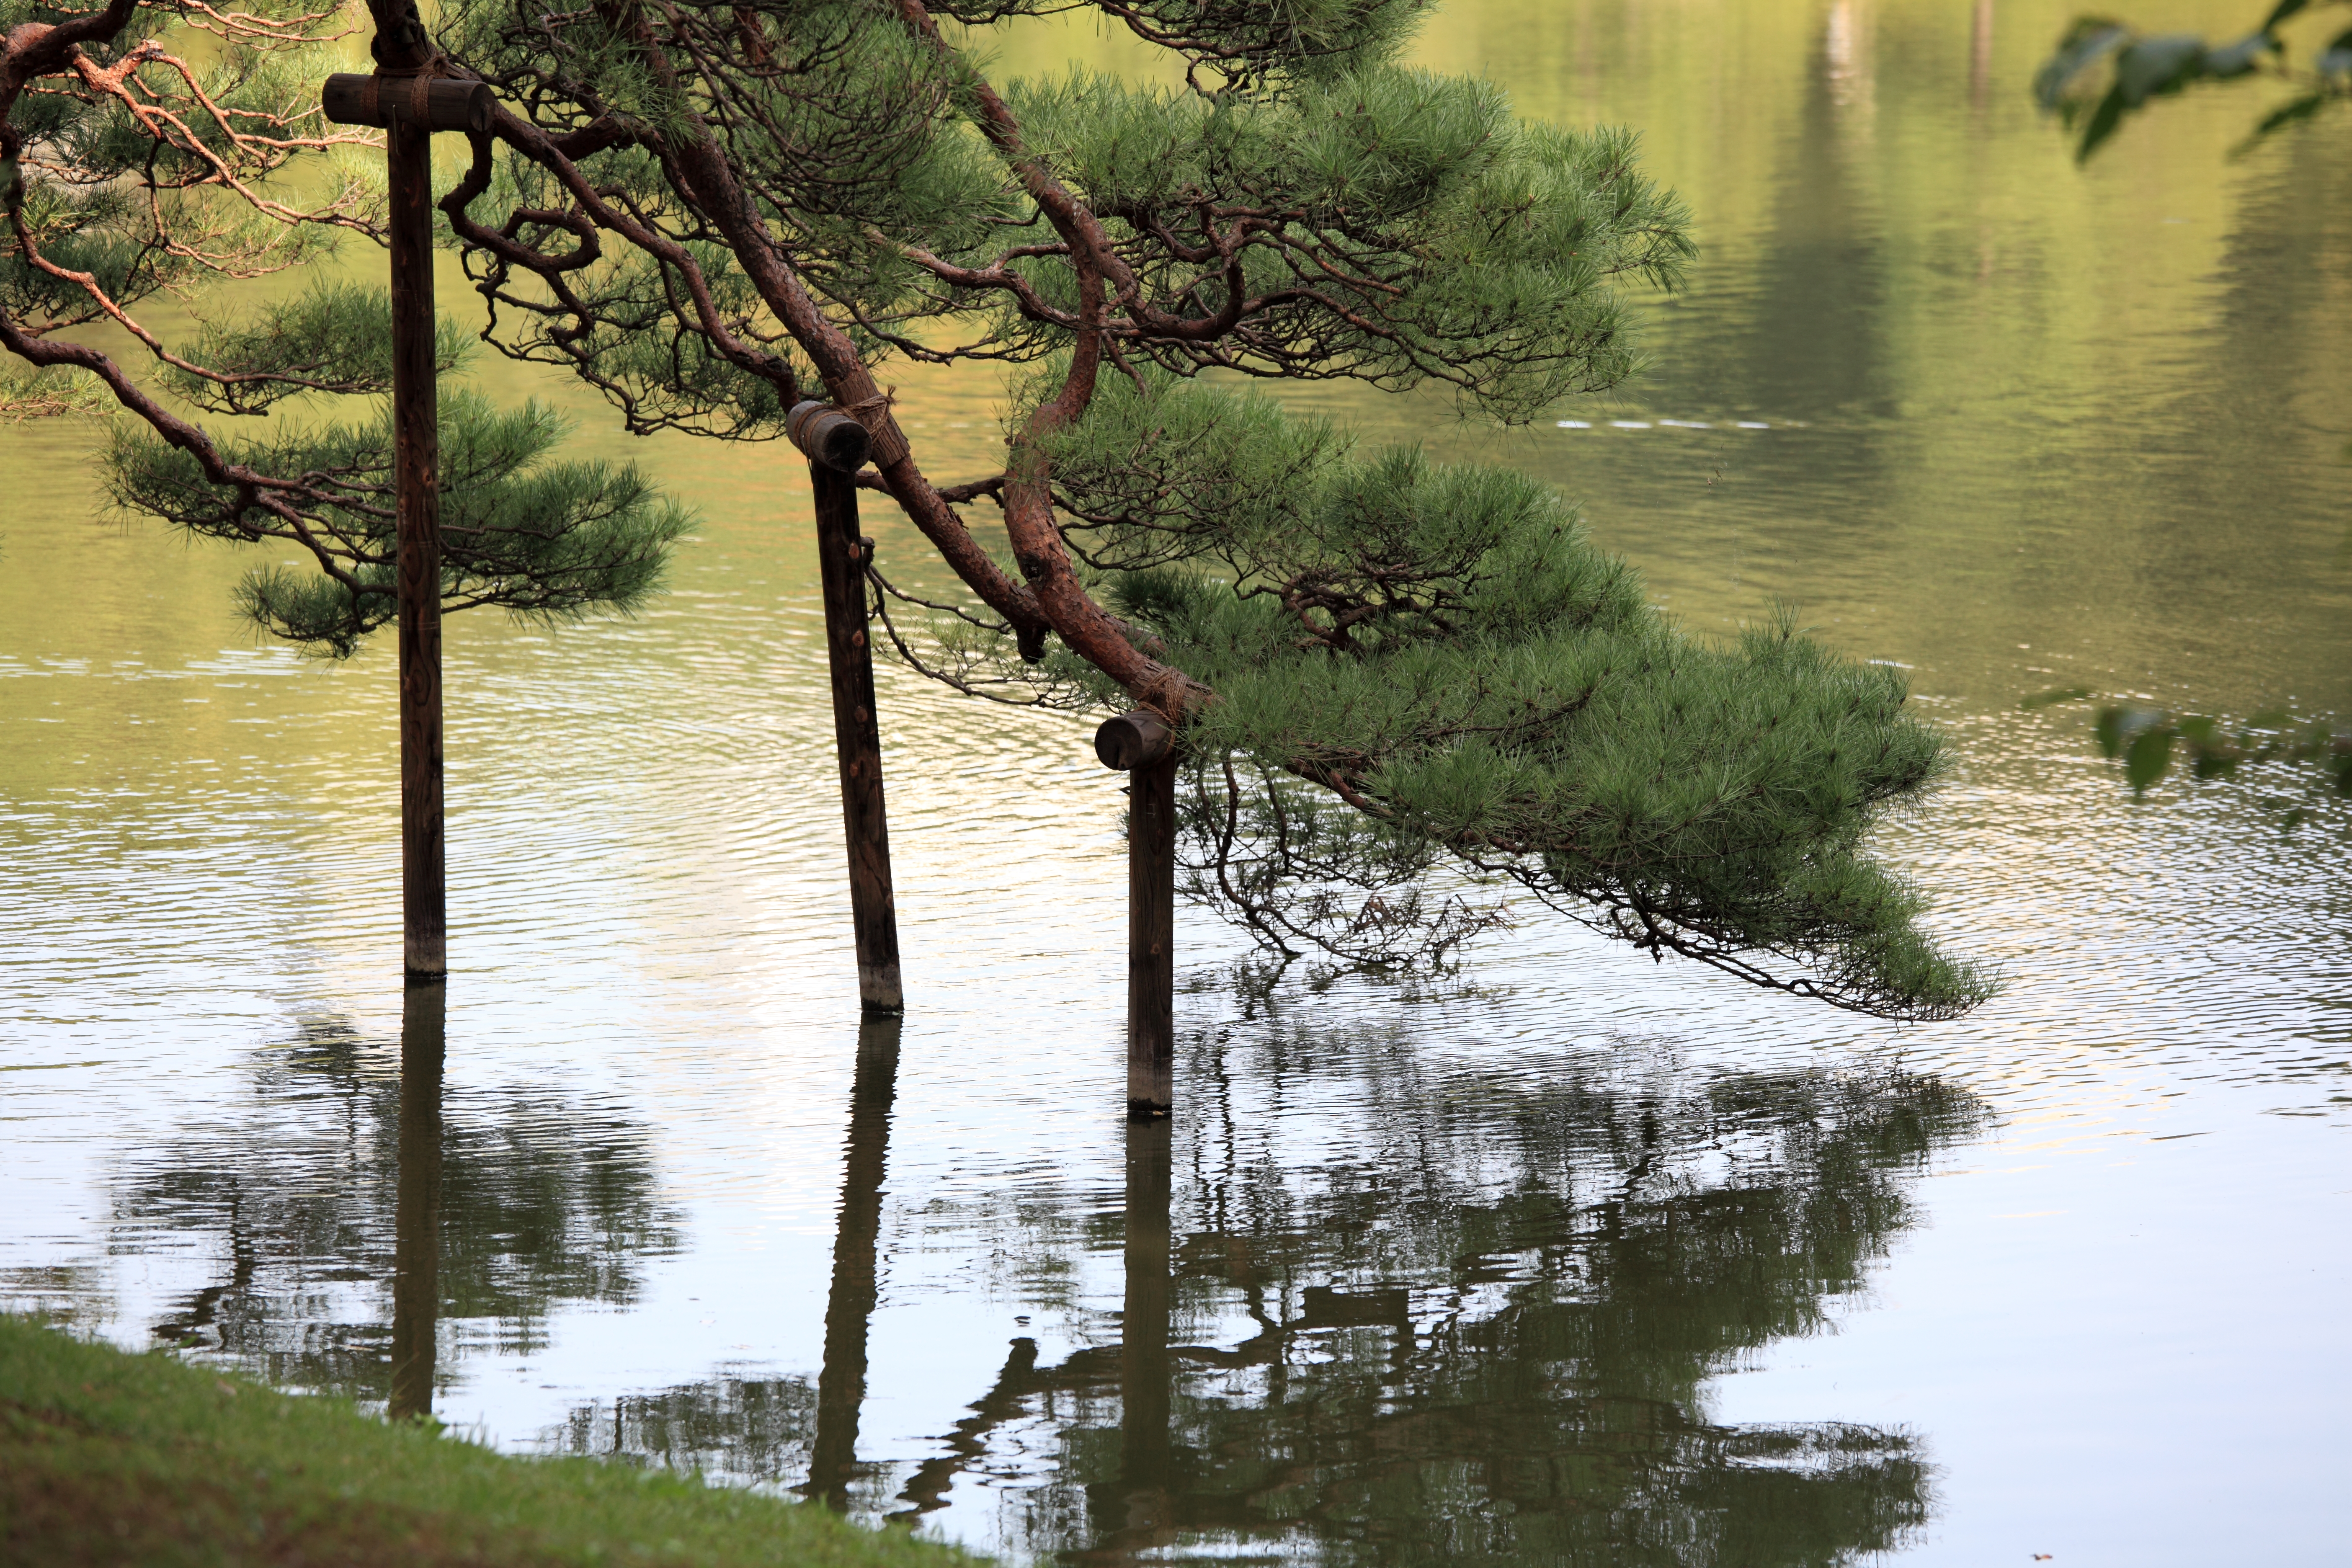
tree, water, nature, swamp, plant, morning, lake, river, pond, reflection, high, garden, waterway, tokyo, pinetree, wetland, 5d, hires, markii, hi, res, resolution, rikugien, bunkyoku, rural area, atmospheric phenomenon, woody plant, bayou